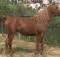
Label: cavallo